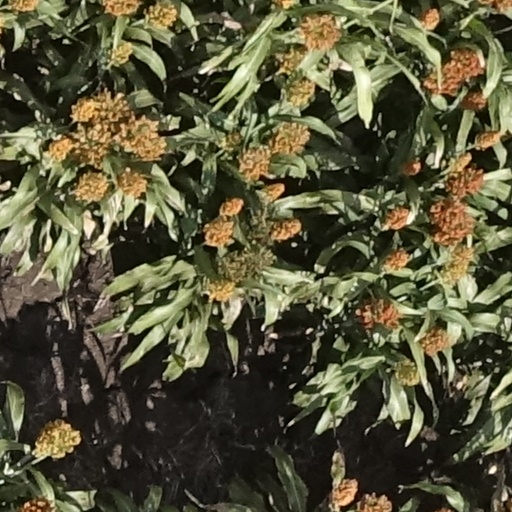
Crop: sorghum